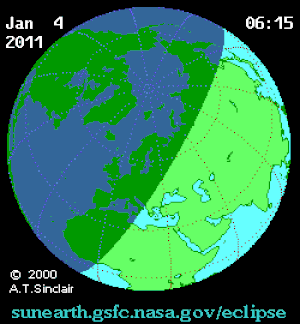
L'éclipse solaire du 4 janvier 2011 est une éclipse solaire partielle, qui a été visible sur la majeure partie de l'Europe et de l'Asie du Nord.